Electric light

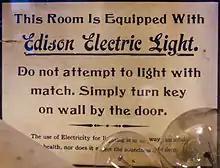
Sign with instructions on the use of light bulbs

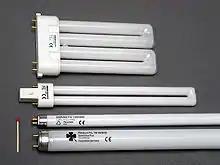
Top, two compact fluorescent lamps. Bottom, two fluorescent tube lamps. A matchstick, left, is shown for scale.

In its modern form, the incandescent light bulb consists of a coiled filament of tungsten sealed in a globular glass chamber, either a vacuum or full of an inert gas such as argon. When an electric current is connected, the tungsten is heated to and glows, emitting light that approximates a continuous spectrum.